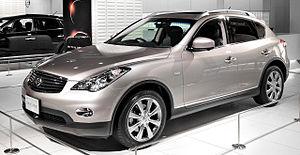
Le Nissan Skyline Crossover est un véhicule de type SUV du constructeur automobile japonais Nissan vendu depuis 2009 exclusivement au Japon. Il s'agit en fait de l'Infiniti EX, connu en Europe et en Amérique du Nord depuis 2007, portant le logo Nissan.